Lermontov (crater)

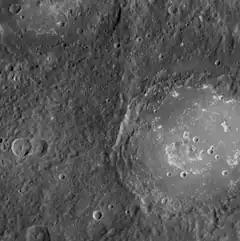
"MESSENGER" image from its second flyby in October 2008

Lermontov is an impact crater on the planet Mercury. The crater is named after Mikhail Yuryevich Lermontov, a 19th-century Russian poet. The name was approved by the International Astronomical Union in 1976.